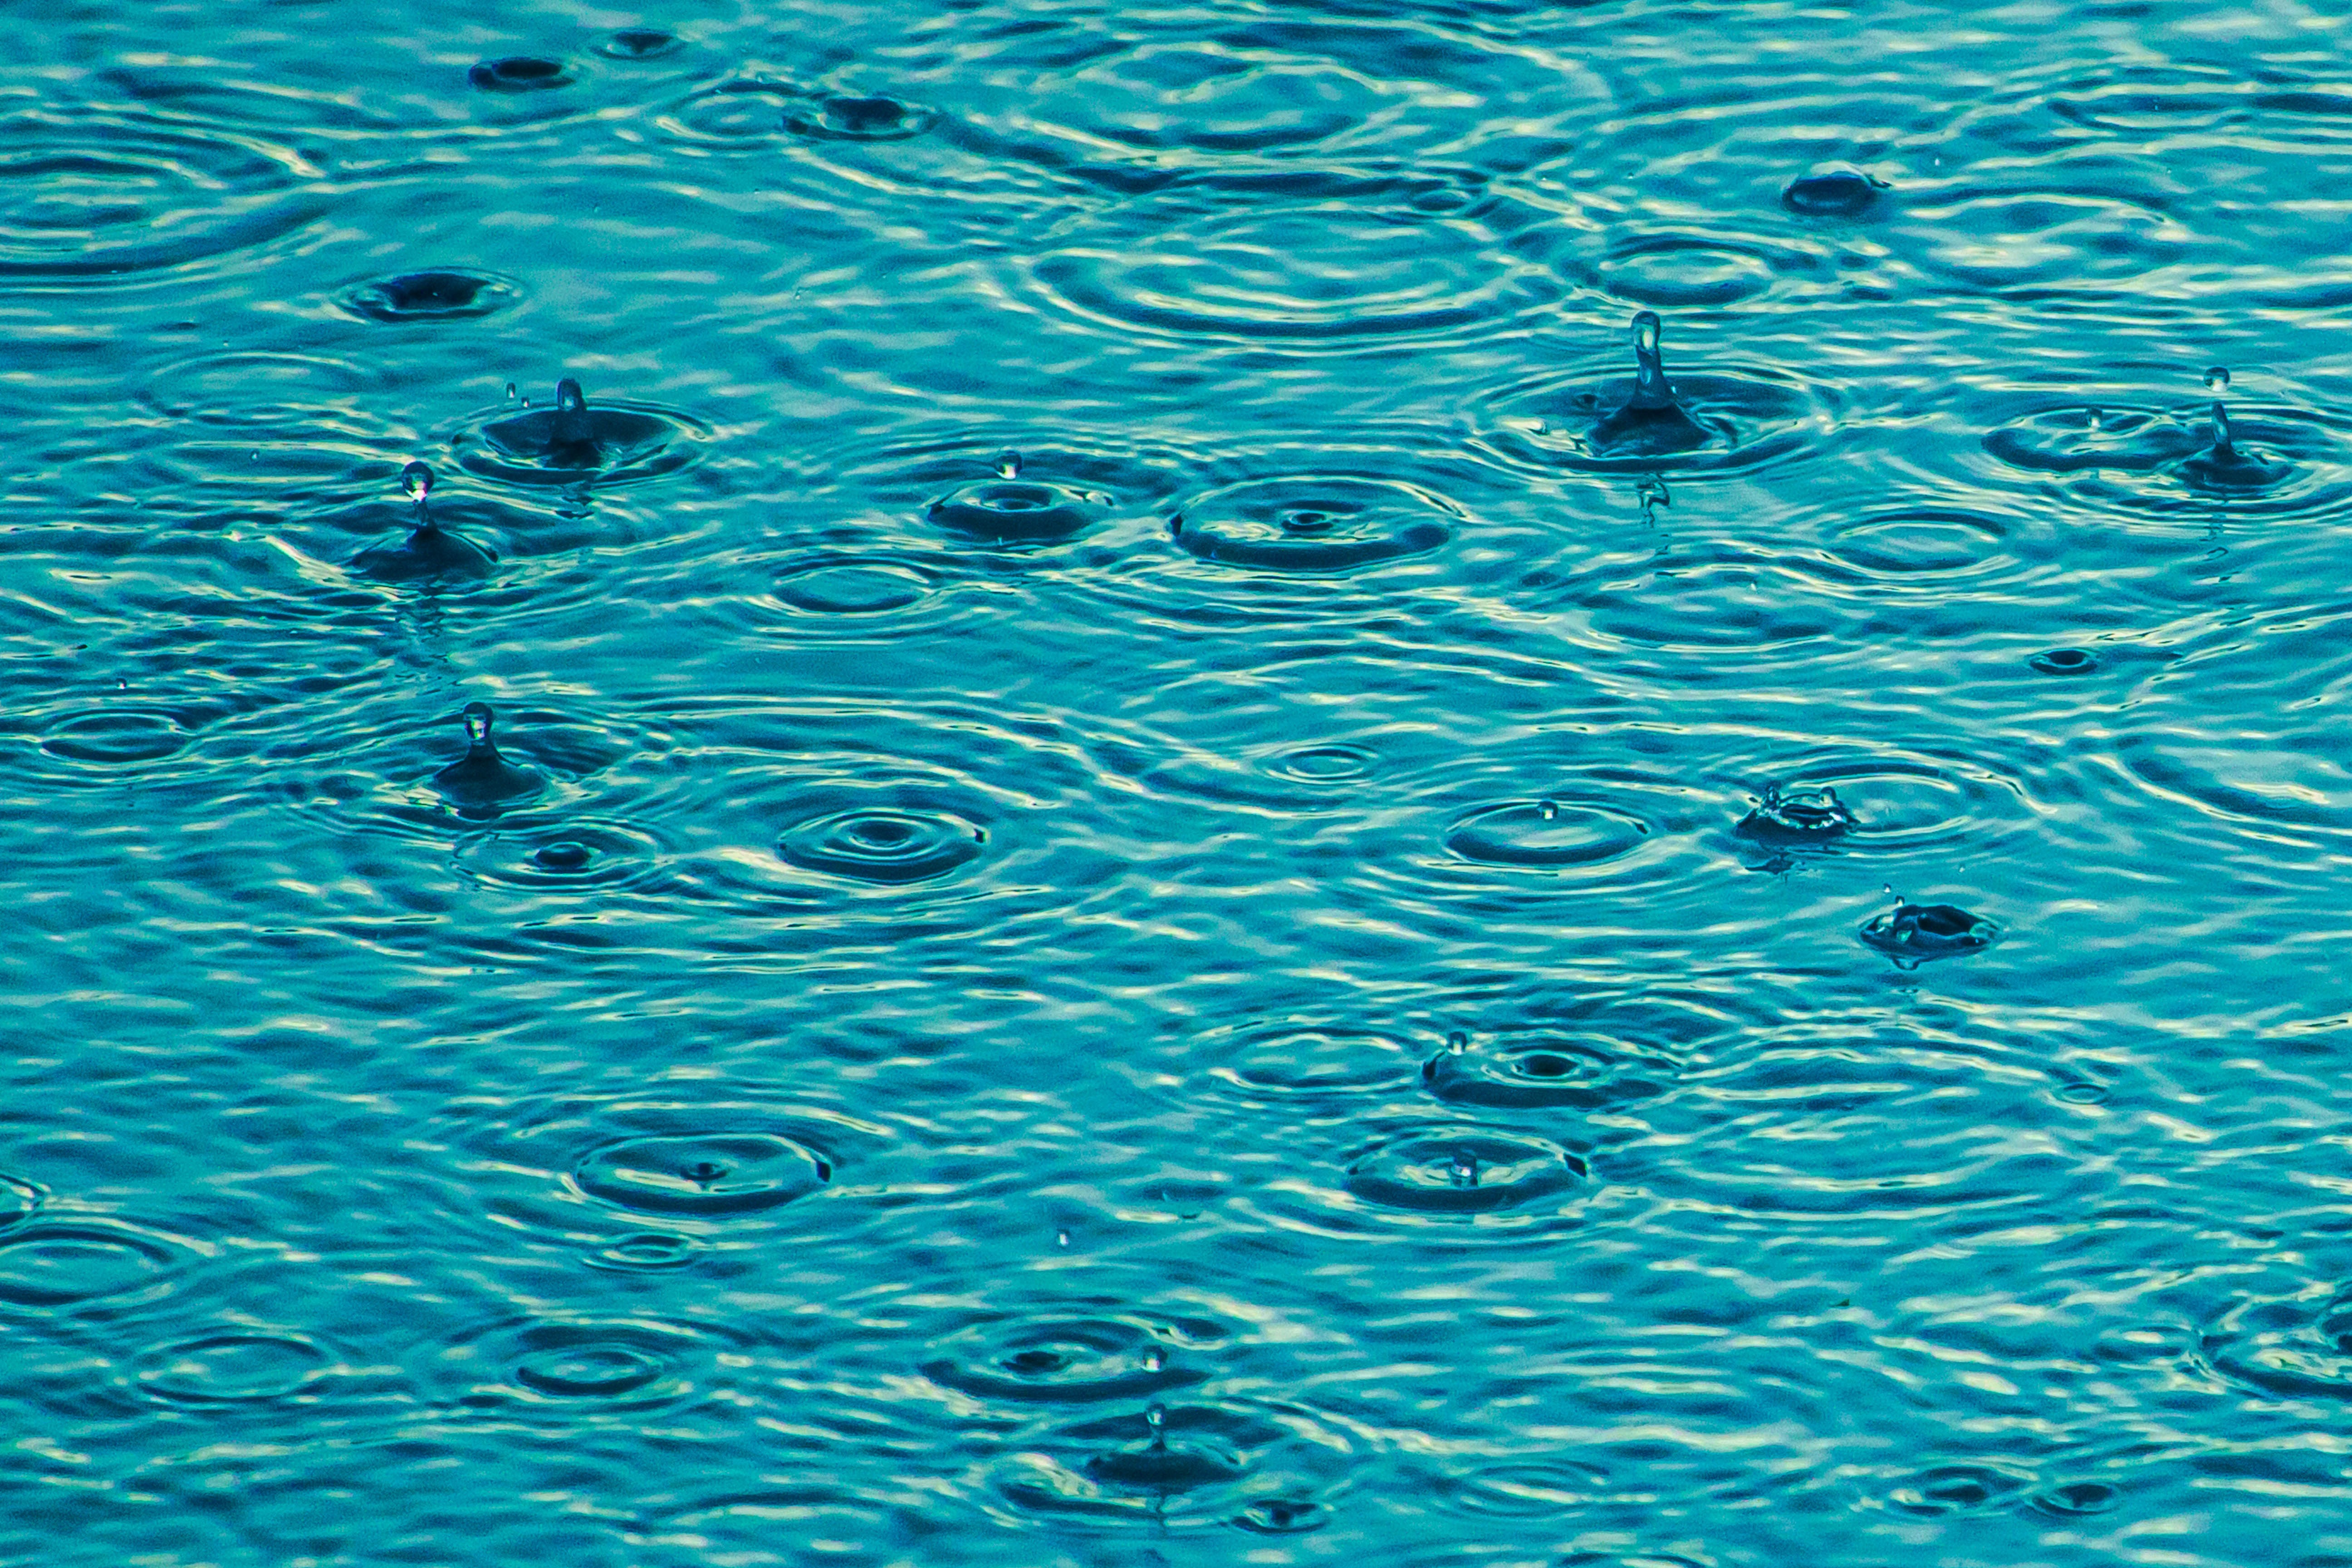
sea, water, ocean, drop, rain, wave, summer, underwater, blue, marine biology